Karlheinz Rüdisser

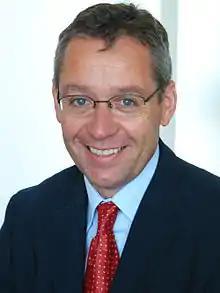
Karlheinz Rüdisser

Karlheinz Rüdisser (born 25 February 1955, Bregenz, Austria) is an Austrian politician for the Austrian People's Party (ÖVP), who, since December 2011, is the state administrator of Vorarlberg.